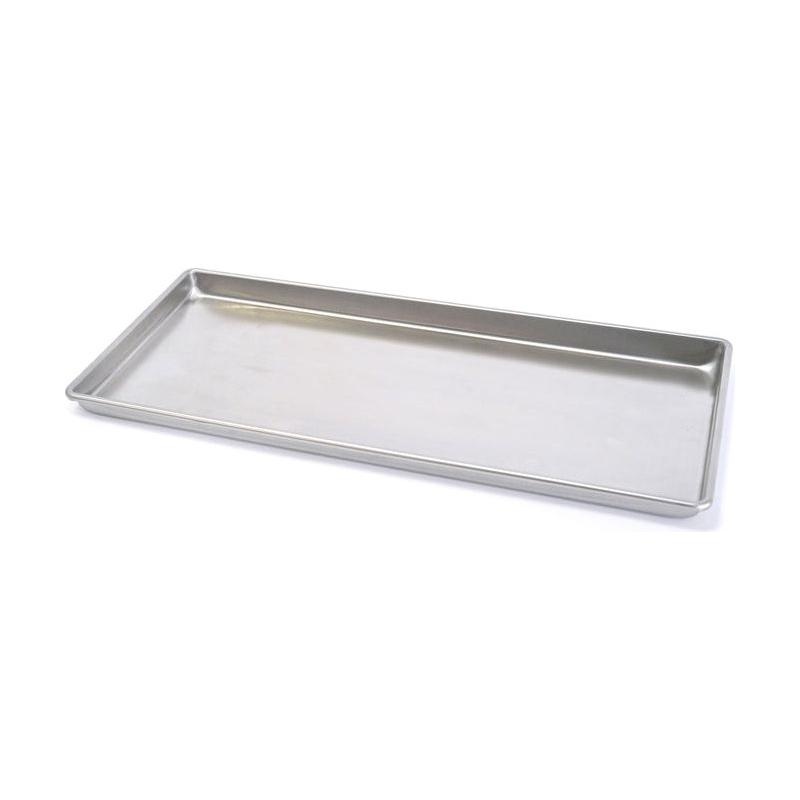
Holland Green Science Xiros Mikro Lyophilizer Trays
Holland Green Science Xiros Mikro Lyophilizer Trays Need replacement or additional trays for your Holland Green Science Xiros Mikro Lyophilizer? These precision-engineered trays maximize your freeze drying capacity with configuration-specific sizing. Select trays that match your shelving unit configuration for proper fit and optimal material processing efficiency. Note: The trays have a slight variation in height based on shelf configuration requirements. Only compatible with the HGS Xiros Mikro Freeze Dryer Holland Green Science Xiros Mikro Tray Features .features-grid-container { display: grid; gap: 1rem; grid-template-columns: 1fr; } @media (min-width: 600px) { .features-grid-container { grid-template-columns: 1fr 1fr; } } @media (min-width: 1024px) { .features-grid-container { grid-template-columns: 1fr 1fr 1fr 1fr; } } 📏 Precision Dimensions 200 x 450mm base with height variations from 12mm to 20mm for different shelf configurations. 🔧 Configuration-Specific Sizing Three distinct tray heights engineered to match 5, 7, or 9-shelf unit spacing requirements. ❄️ Freeze Drying Optimized Designed specifically for efficient heat transfer and material processing in lyophilization applications. ✅ HGS Xiros Mikro Compatible Engineered exclusively for Holland Green Science Xiros Mikro Lyophilizer units only. Holland Green Science Xiros Mikro Tray Specifications Tray Size 9-shelf tray: 200 x 450 x 12 mm 7-shelf tray: 200 x 450 x 15 mm 5-shelf tray: 200 x 450 x 20 mm Holland Green Science Xiros Mikro Tray FAQs .faq-container { width: 100%; margin: 0; font-family: 'Helvetica Neue', Helvetica, Arial, sans-serif; } .faq-item { border: 1px solid #eee; border-radius: 8px; margin-bottom: 10px; overflow: hidden; transition: all 0.3s ease; width: 100%; } .faq-item:hover { box-shadow: 0 2px 8px rgba(0,0,0,0.1); } .faq-question { background-color: #f8f8f8; padding: 15px 20px; cursor: pointer; display: flex; justify-content: space-between; align-items: center; font-weight: bold; font-size: 1.05em; color: #333; transition: background-color 0.3s ease; } .faq-question:hover { background-color: #f0f0f0; } .faq-question.active { background-color: #2c5530; color: white; } .faq-icon { font-size: 1.2em; transition: transform 0.3s ease; font-weight: bold; opacity: 0.7; line-height: 1; } .faq-question.active .faq-icon { opacity: 1; } .faq-answer { padding: 0 20px; max-height: 0; overflow: hidden; transition: all 0.3s ease; background-color: white; } .faq-answer.active { padding: 20px; max-height: 500px; } .faq-answer p { margin: 0 0 10px 0; line-height: 1.6; color: #555; } .faq-answer ul { margin: 10px 0; padding-left: 20px; } .faq-answer li { margin-bottom: 5px; color: #555; } Which tray height should I choose for my shelving configuration? + Tray height must match your shelving unit configuration: 12mm trays for 9-shelf units (21mm spacing), 15mm trays for 7-shelf units (28mm spacing), and 20mm trays for 5-shelf units (40mm spacing). Using incorrect tray heights will result in poor fit and reduced performance. Are these trays compatible with other freeze dryer brands? + No, these trays are engineered exclusively for the Holland Green Science Xiros Mikro Lyophilizer and will not fit other freeze dryer models or brands due to specific dimensional requirements. How many trays come in a set? + Contact Holland Green Science or your distributor for specific set quantities and pricing information, as tray sets may vary based on your shelving configuration and processing requirements. What materials are the trays made from? + Material specifications are not provided in the standard product information. Contact Holland Green Science directly for detailed material composition and compatibility information for your specific processing applications. Can I mix different tray heights in the same shelving unit? + No, each shelving configuration requires uniform tray heights to ensure proper spacing, heat transfer, and vacuum performance. Mixing tray heights will compromise freeze drying efficiency and potentially damage equipment. How do I clean and maintain these trays? + Clean trays thoroughly between batches using appropriate solvents compatible with the tray material. Inspect for damage or warping regularly. Follow Holland Green Science maintenance guidelines for your Xiros Mikro Lyophilizer for complete cleaning protocols.
Brand: Holland Green Science
Category: Business & Industrial > Science & Laboratory > Laboratory Equipment > Freeze-Drying Machines